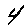
Label: 4